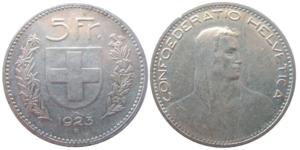
Les pièces de monnaie de la Confédération suisse sont des pièces de monnaie en circulation et ayant cours légal en Suisse depuis 1850, et au Liechtenstein dès 1924 sont libellées en francs suisses et en centimes.